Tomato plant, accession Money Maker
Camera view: horizontal (90 deg, fisheye); turntable rotation: 120 degrees
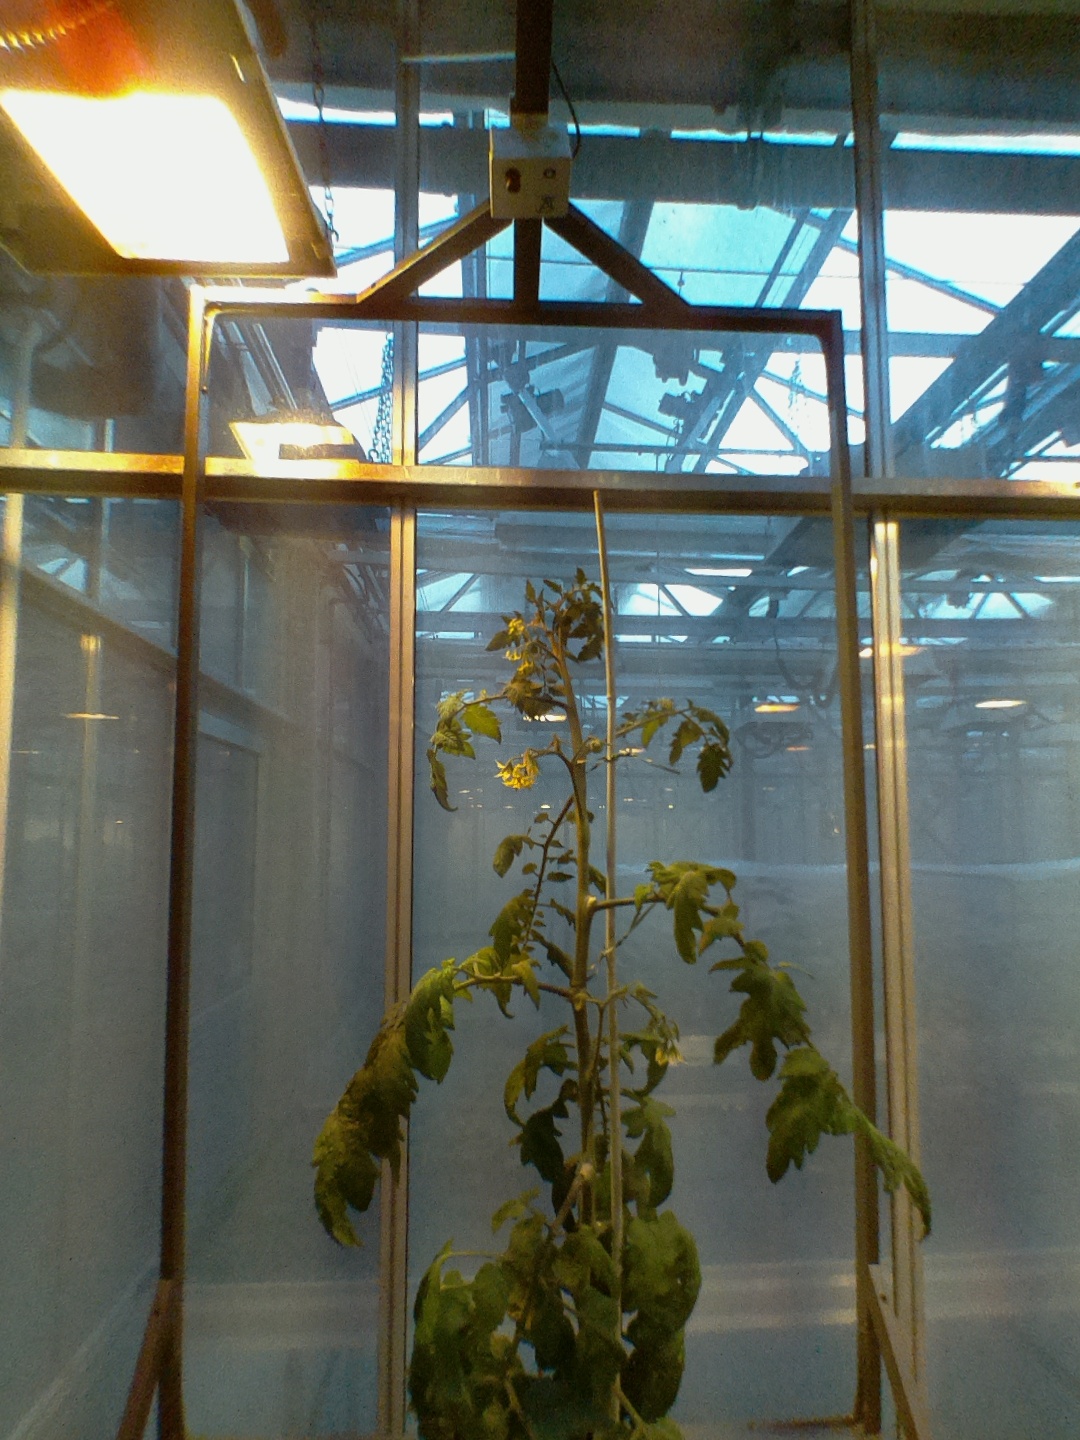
BBCH growth stage 71: 10%-20% of final fruit size